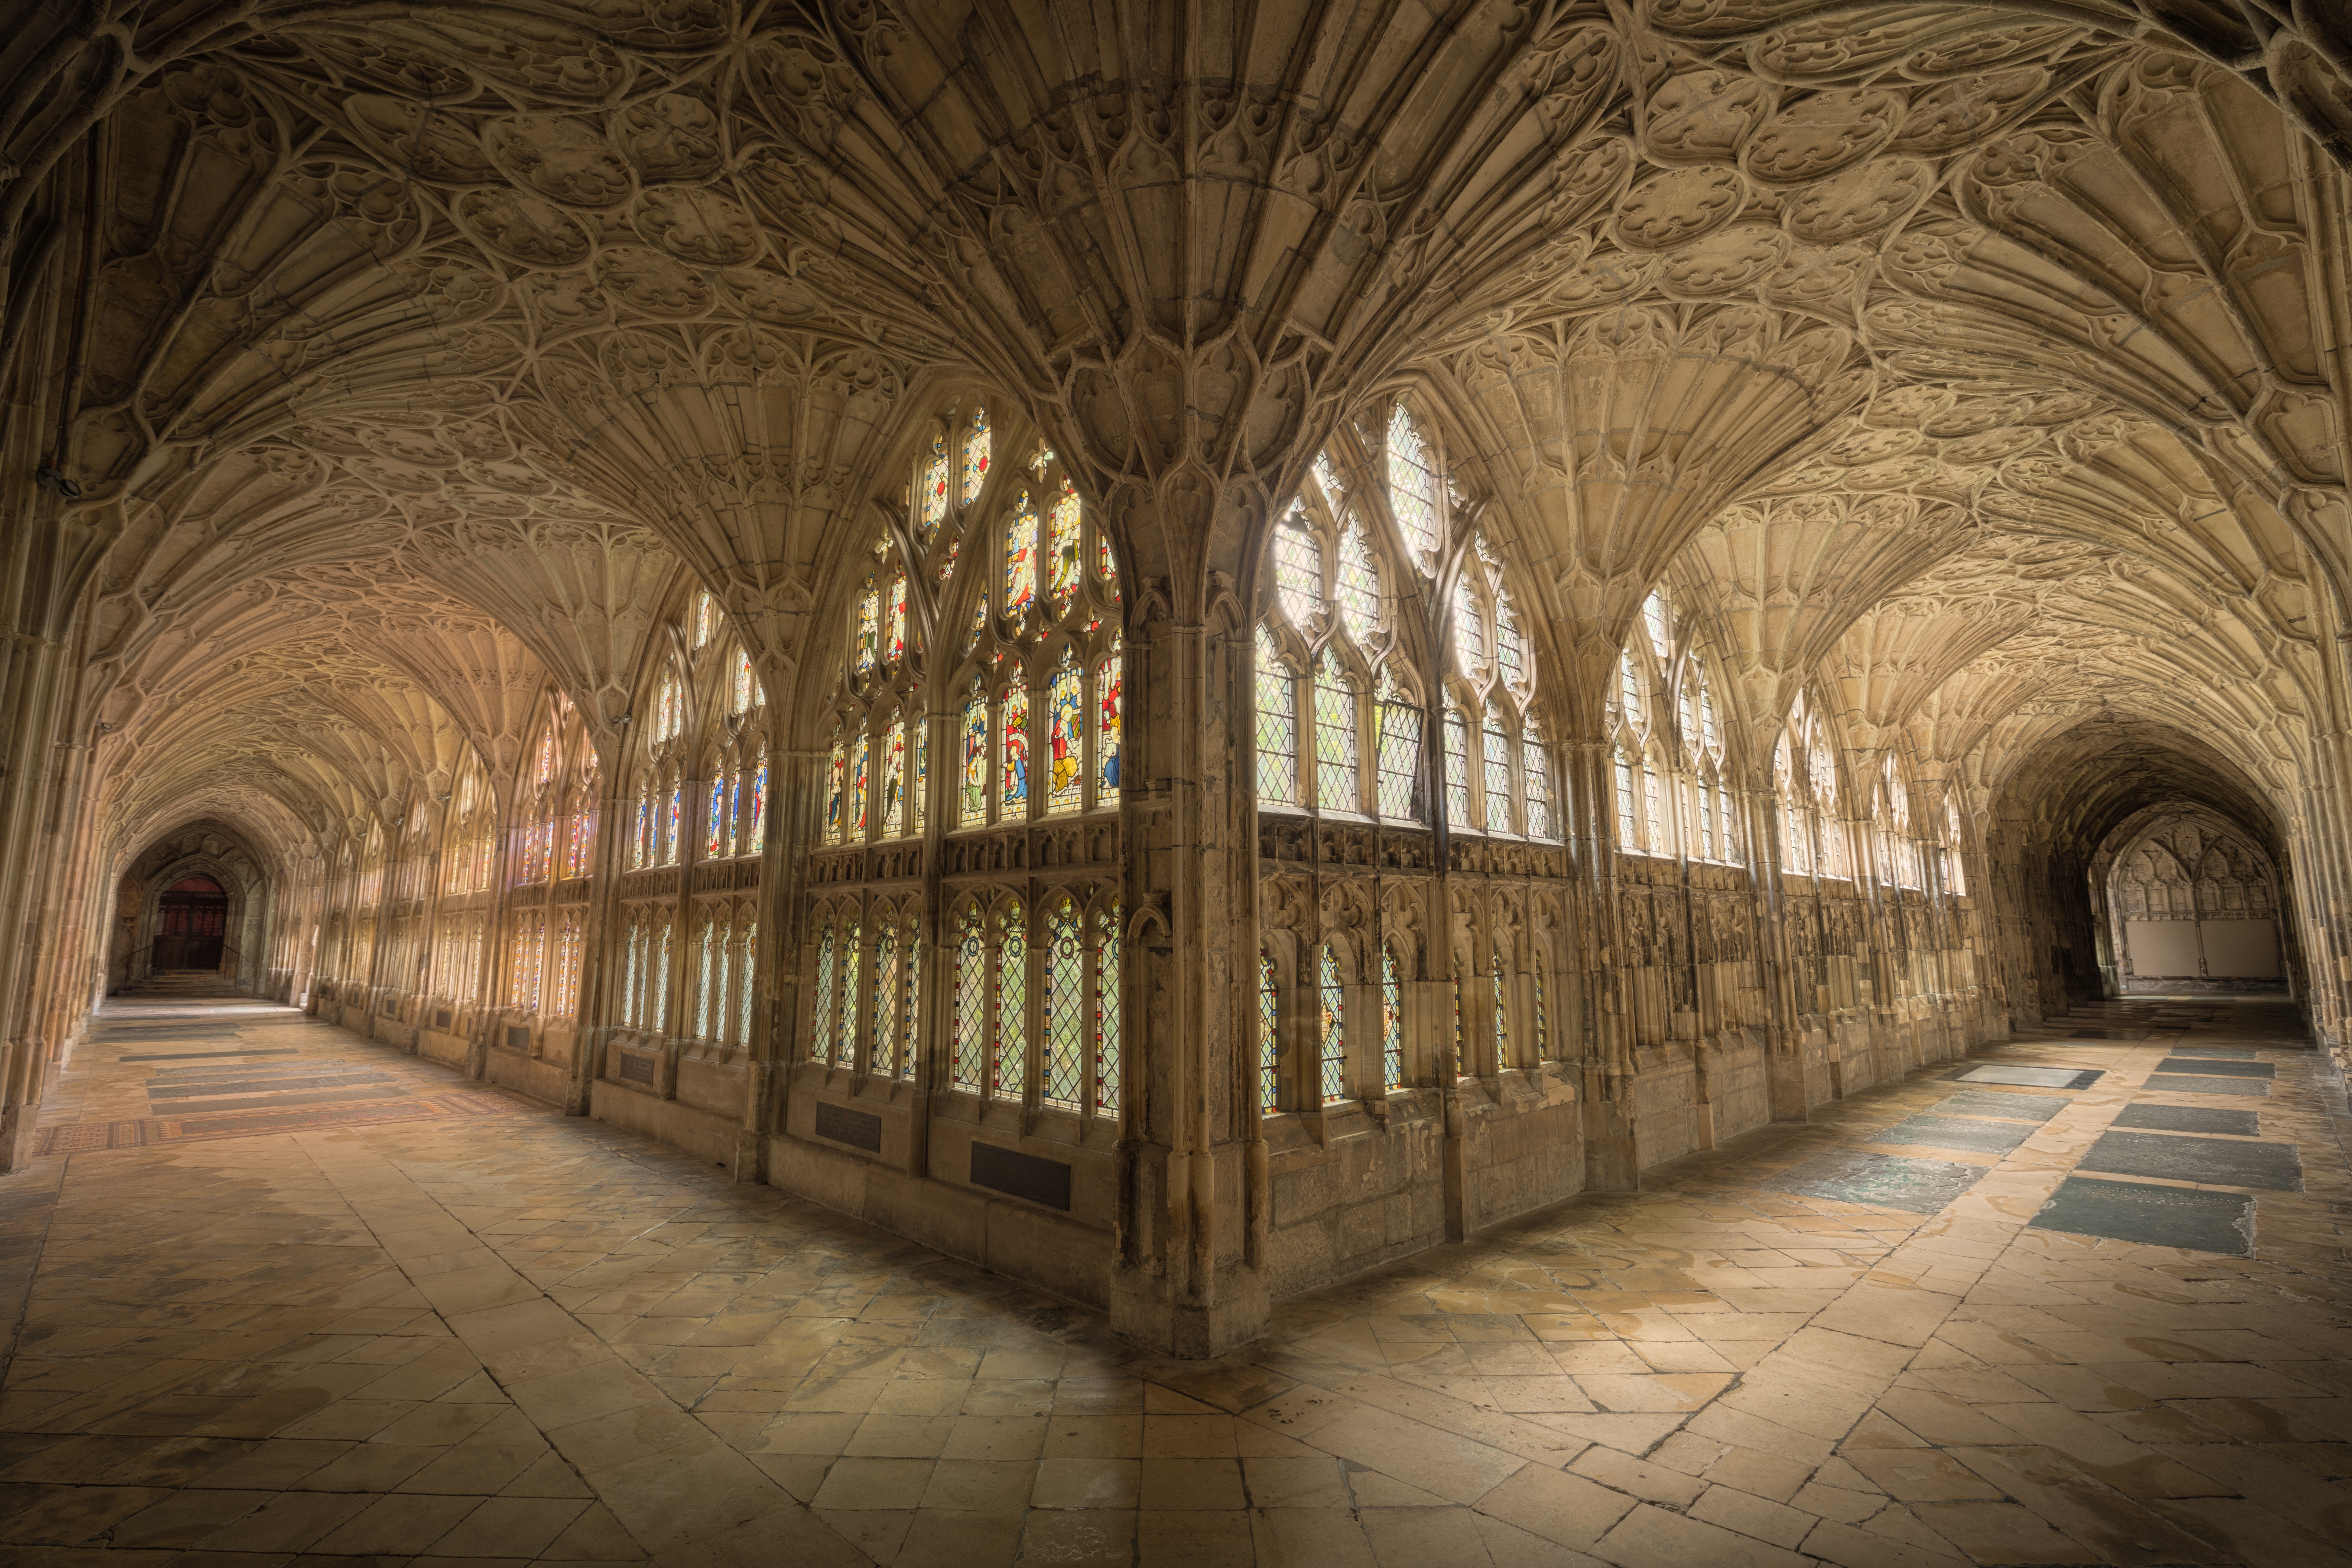
architecture, bench, interior, perspective, building, palace, tunnel, travel, arch, ceiling, church, cathedral, gothic, stained glass, place of worship, aisle, temple, ornate, monastery, symmetry, hallway, arcade, abbey, vault, intricate, crypt, ancient history, gloucester cathedral, shapes and patterns, stone walls and floors